PCC-Stadion

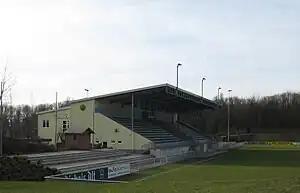
PCC-Stadion

The PCC-Stadion is a football stadium in Homberg (Duisburg), North Rhine-Westphalia, Germany. It is the home ground of the women's Bundesliga side MSV Duisburg—continuing the tradition of the FCR 2001 Duisburg—and men's fourth division side VfB Homberg.